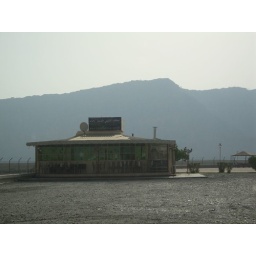
Restaurant at the &amp;quot;seafront garden&amp;quot; where we had grilled fish and chicken biryani in the &amp;quot;family room&amp;quot;.